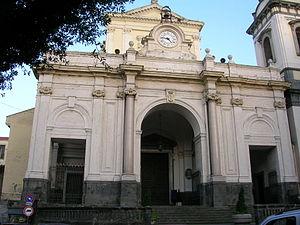
La liste suivante recense les cathédrales en Italie.
La cathédrale de Castellammare di Stabia est une église catholique romaine de Castellammare di Stabia, en Italie. Il s'agit d'une cocathédrale de l'archidiocèse de Sorrento-Castellammare di Stabia.